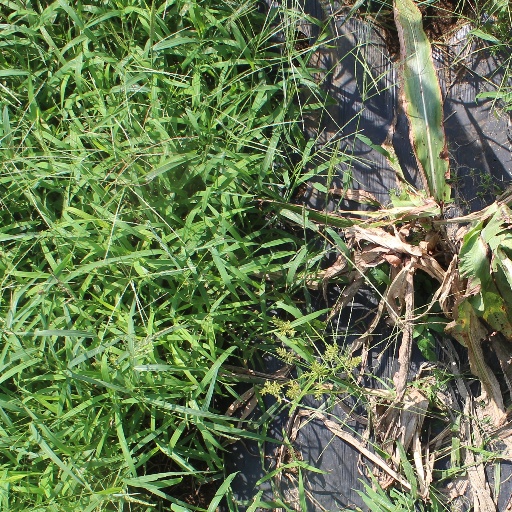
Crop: sorghum